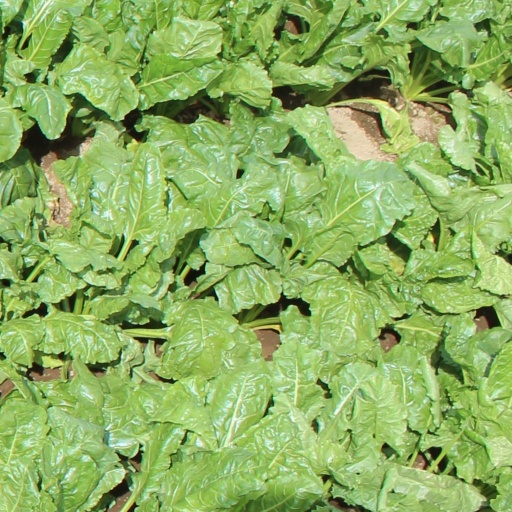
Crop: sugar beet